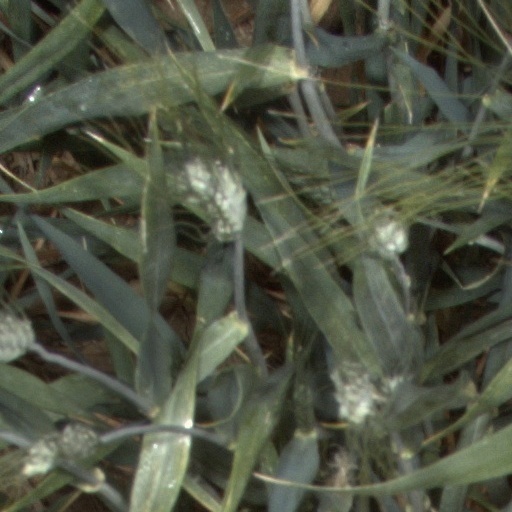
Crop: wheat